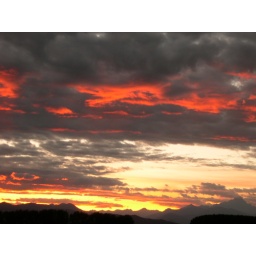
Pink clouds over the mountains